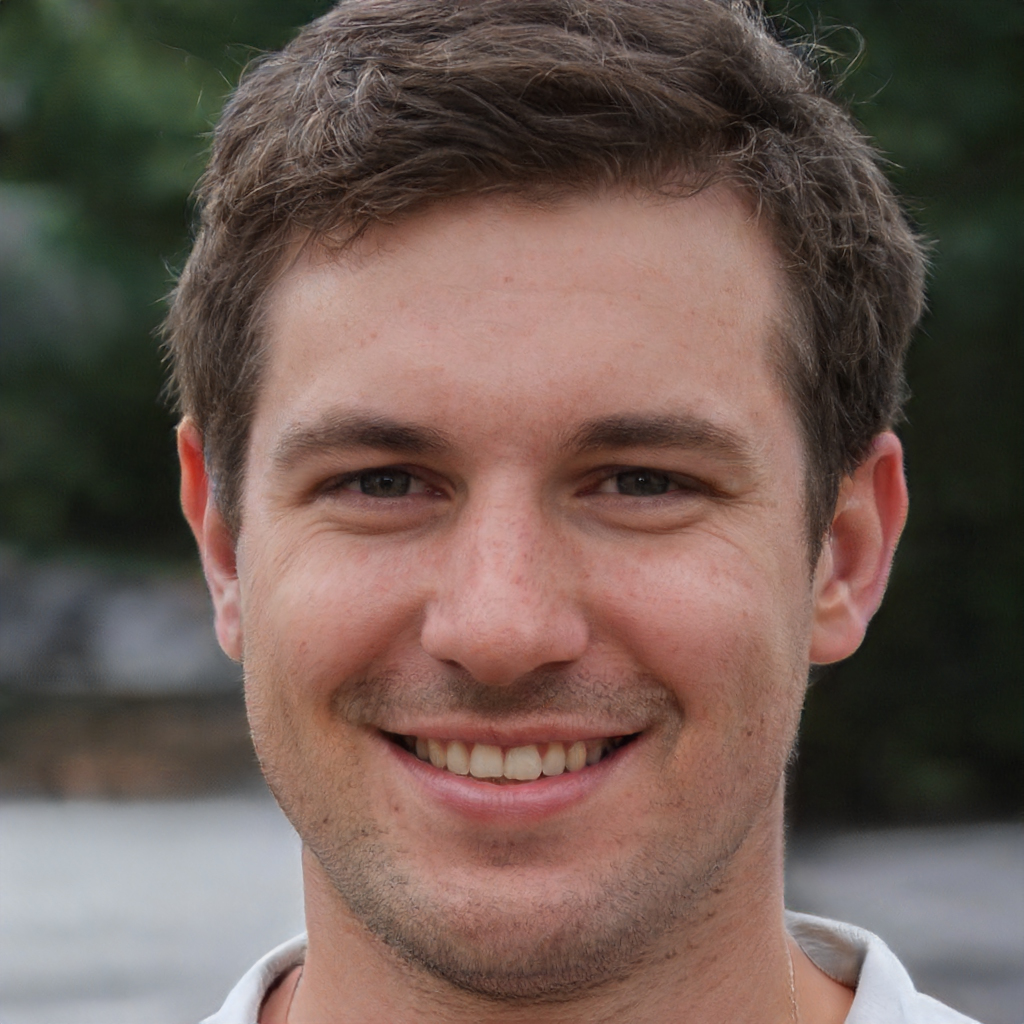
Gender: Male